Strait to Vegas

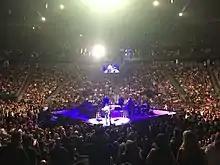
Strait performing on December 7, 2019

Strait to Vegas is a concert residency by country music artist George Strait at T-Mobile Arena on the Las Vegas Strip. It has included 17 weekends of concerts, beginning on April 22, 2016, and is scheduled to continue through at least December 3, 2022.